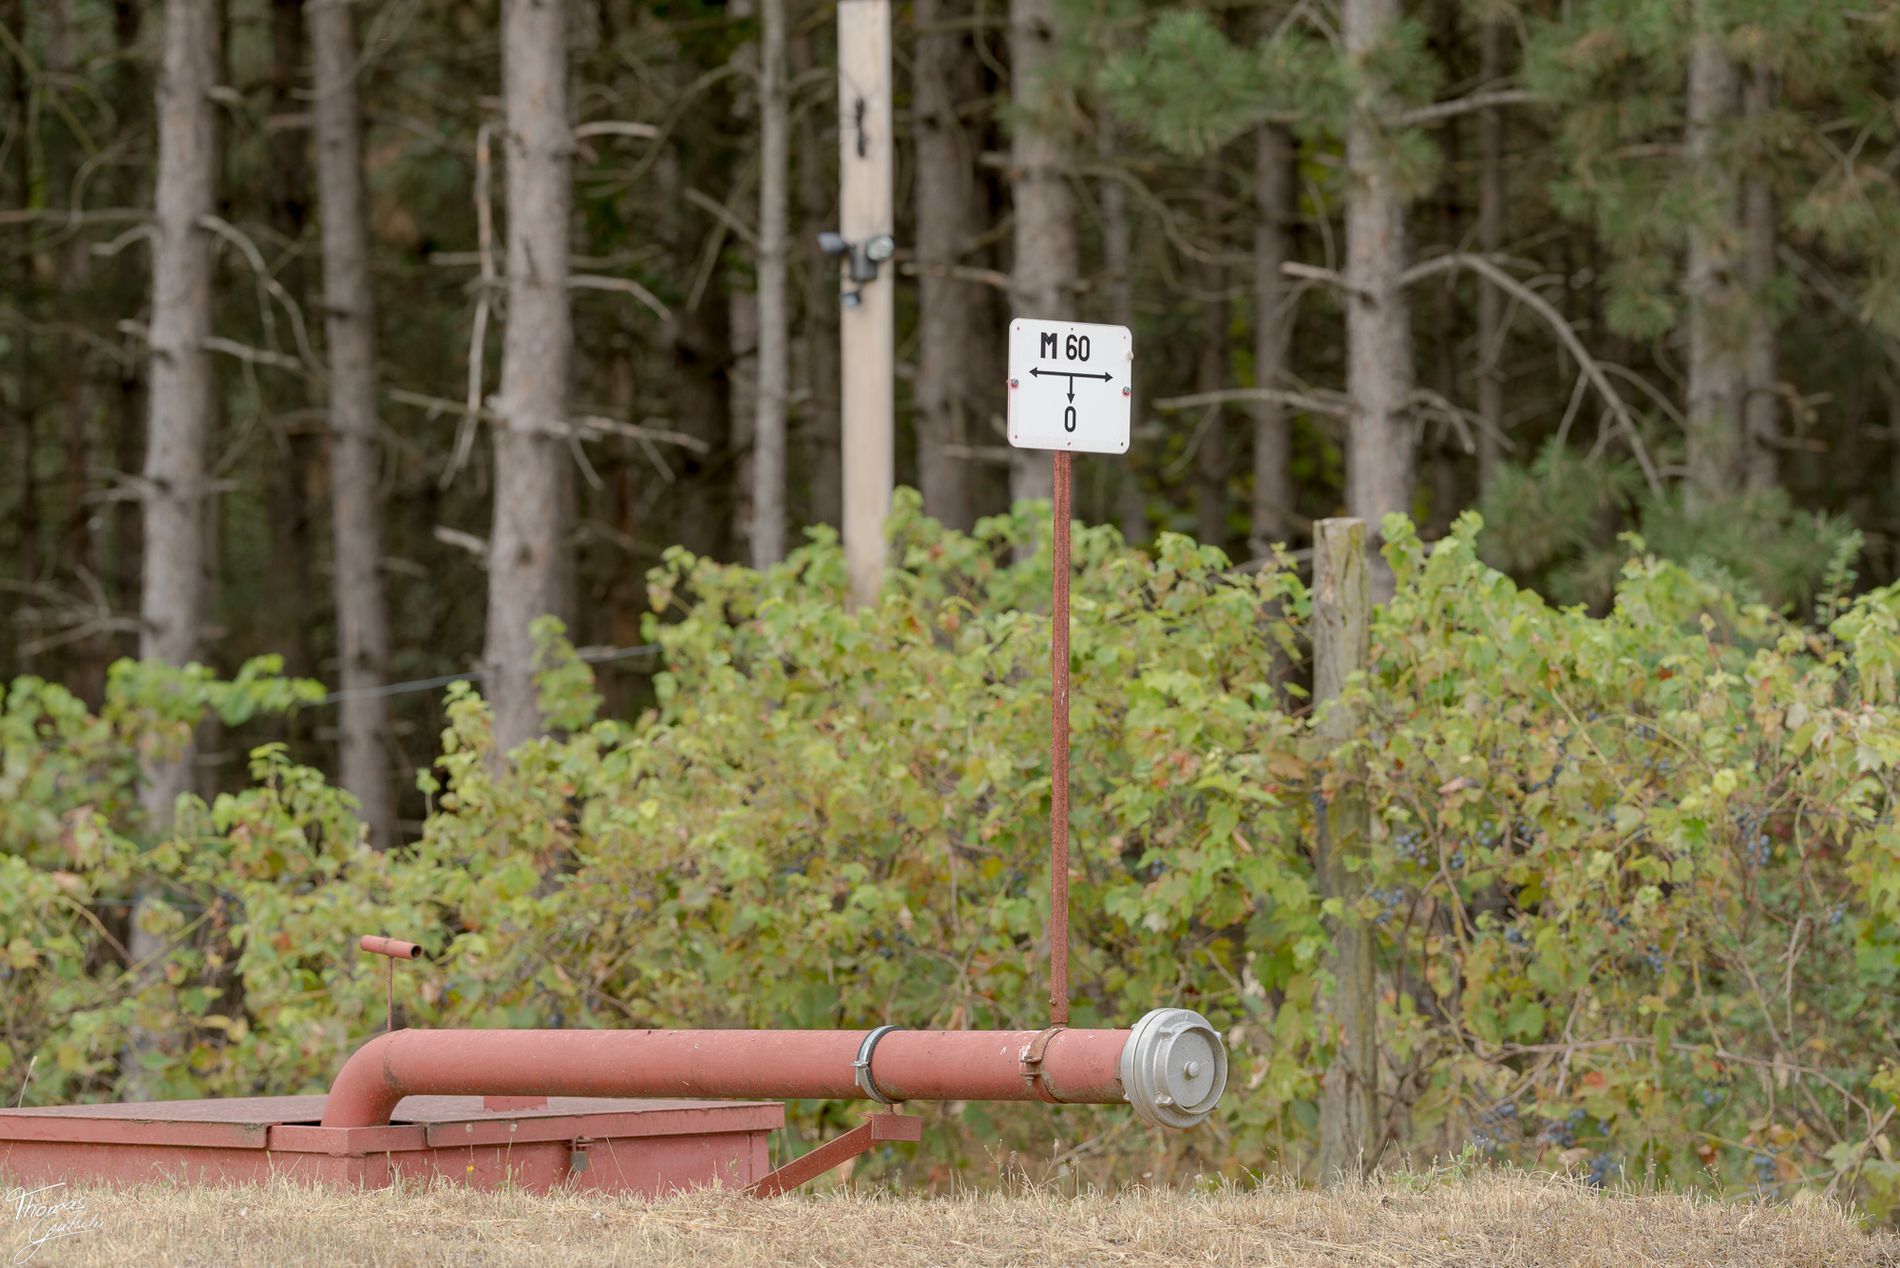
Marker Point
A natural trail sign in the middle of a natural environment, protected by ecological patterns and dense trees in the background
The photo was shot from a low to medium angle, highlighting the metal sign in the scene. The atmosphere is calm and natural, with the rusty elements contrasting with the green vegetation. The color palette features muted shades of brown and green
Labels: Plant, Vegetation, Land, Nature, Outdoors, Tree, Woodland, Pipeline, Grove, Sign, Symbol, Hydrant, Grass Ground
Camera: NIKON CORPORATION NIKON D600
Lens: 200.0 mm f/2.0, AF-S Nikkor 200mm f/2G ED VR II
Aperture: F6.3
Exposure: 1/125 sec
ISO: 200
Focal length: 200.0 mm